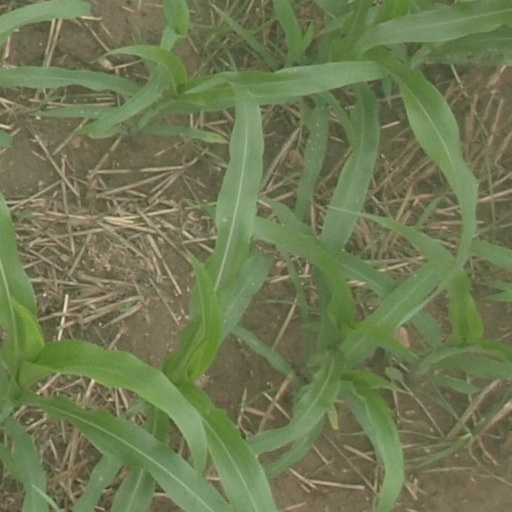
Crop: maize; corn